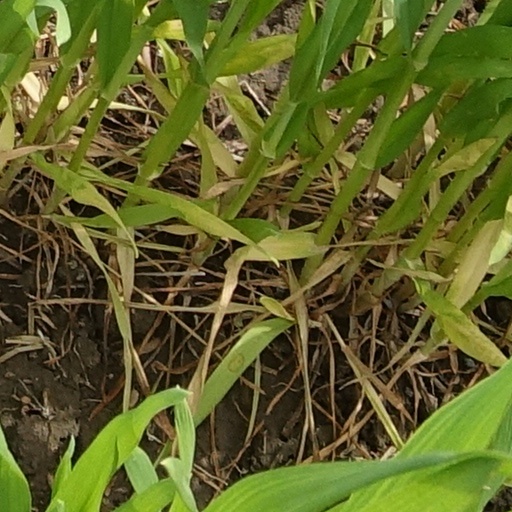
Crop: wheat